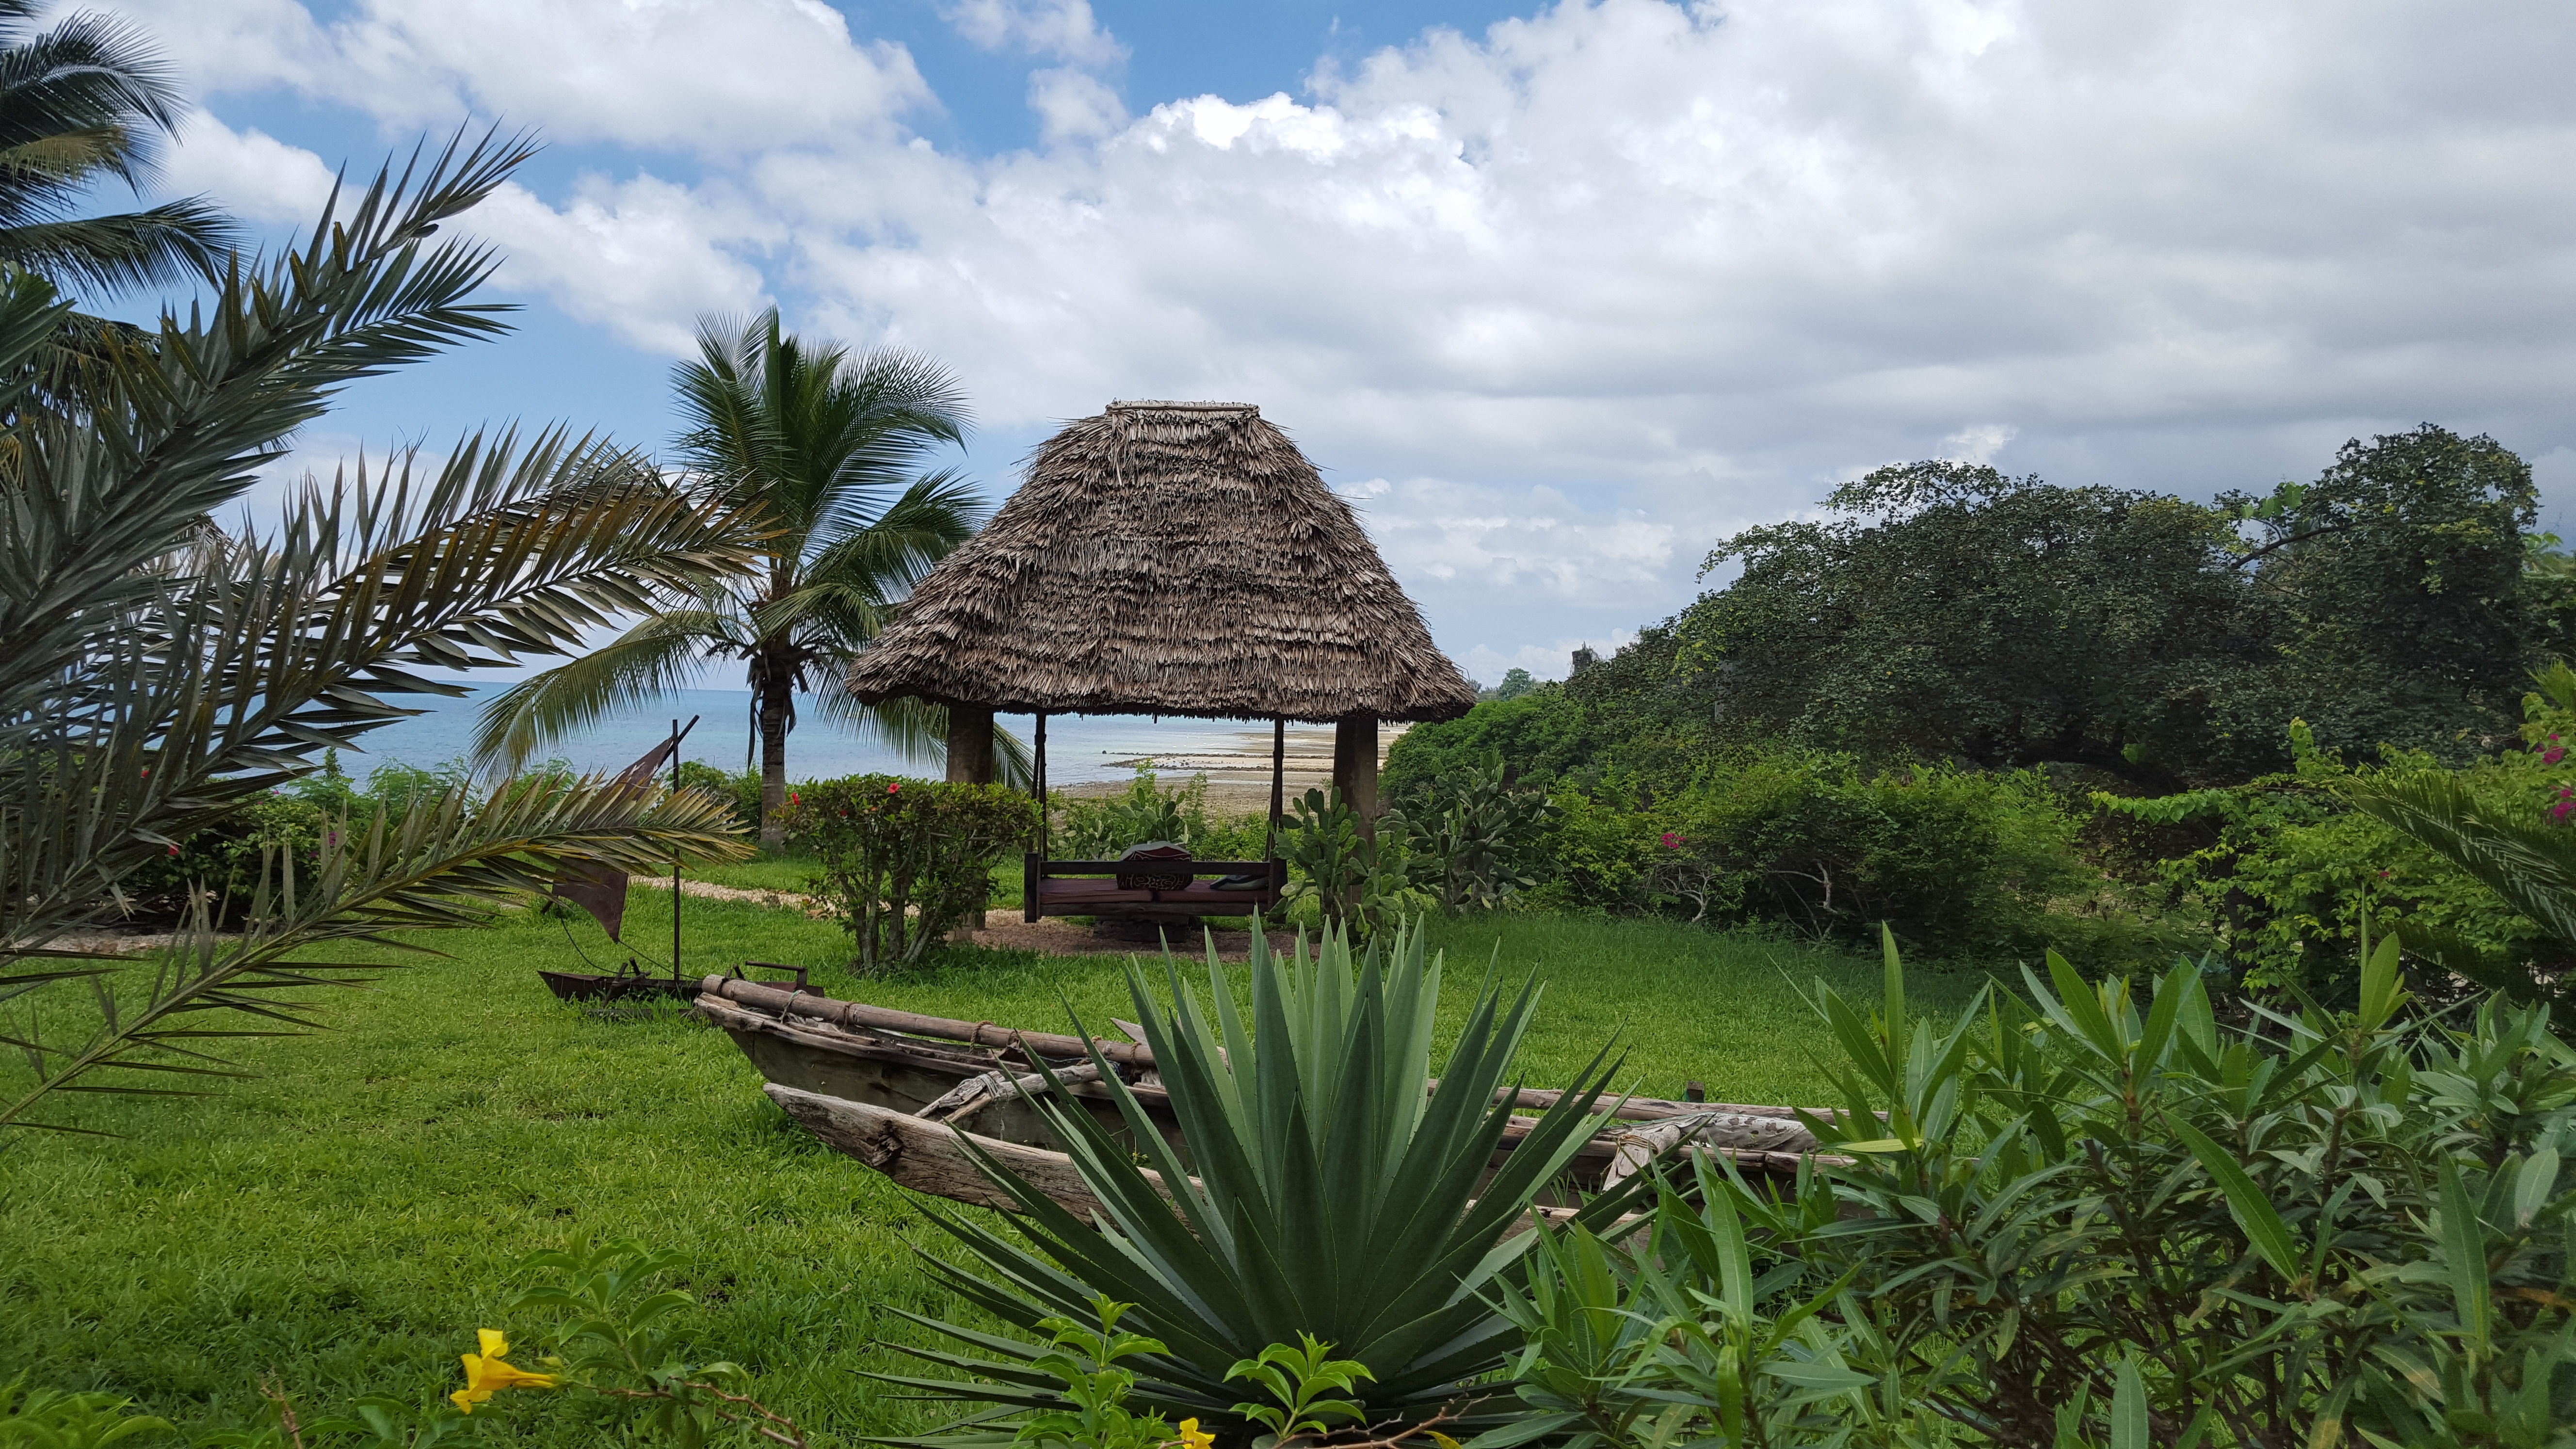
beach, tree, flower, hut, jungle, africa, botany, garden, thatched roof, resort, plantation, zanzibar, habitat, tropics, ecosystem, rural area, beach hut, natural environment, geographical feature, arecales, palm family, hakuna matata